Tusi Sites

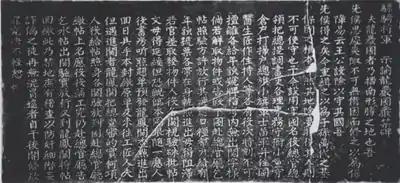
A monument of Hailongtun

On July 3, 2015, the three Tusi sites were added to the World Cultural Heritage List during the 39th session of the World Heritage Committee in Bonn, Germany. The committee said the Tusi system aimed at unifying national administration while simultaneously allowing ethnic minorities to retain their customs and way of life.